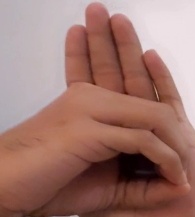
ASL sign: 0